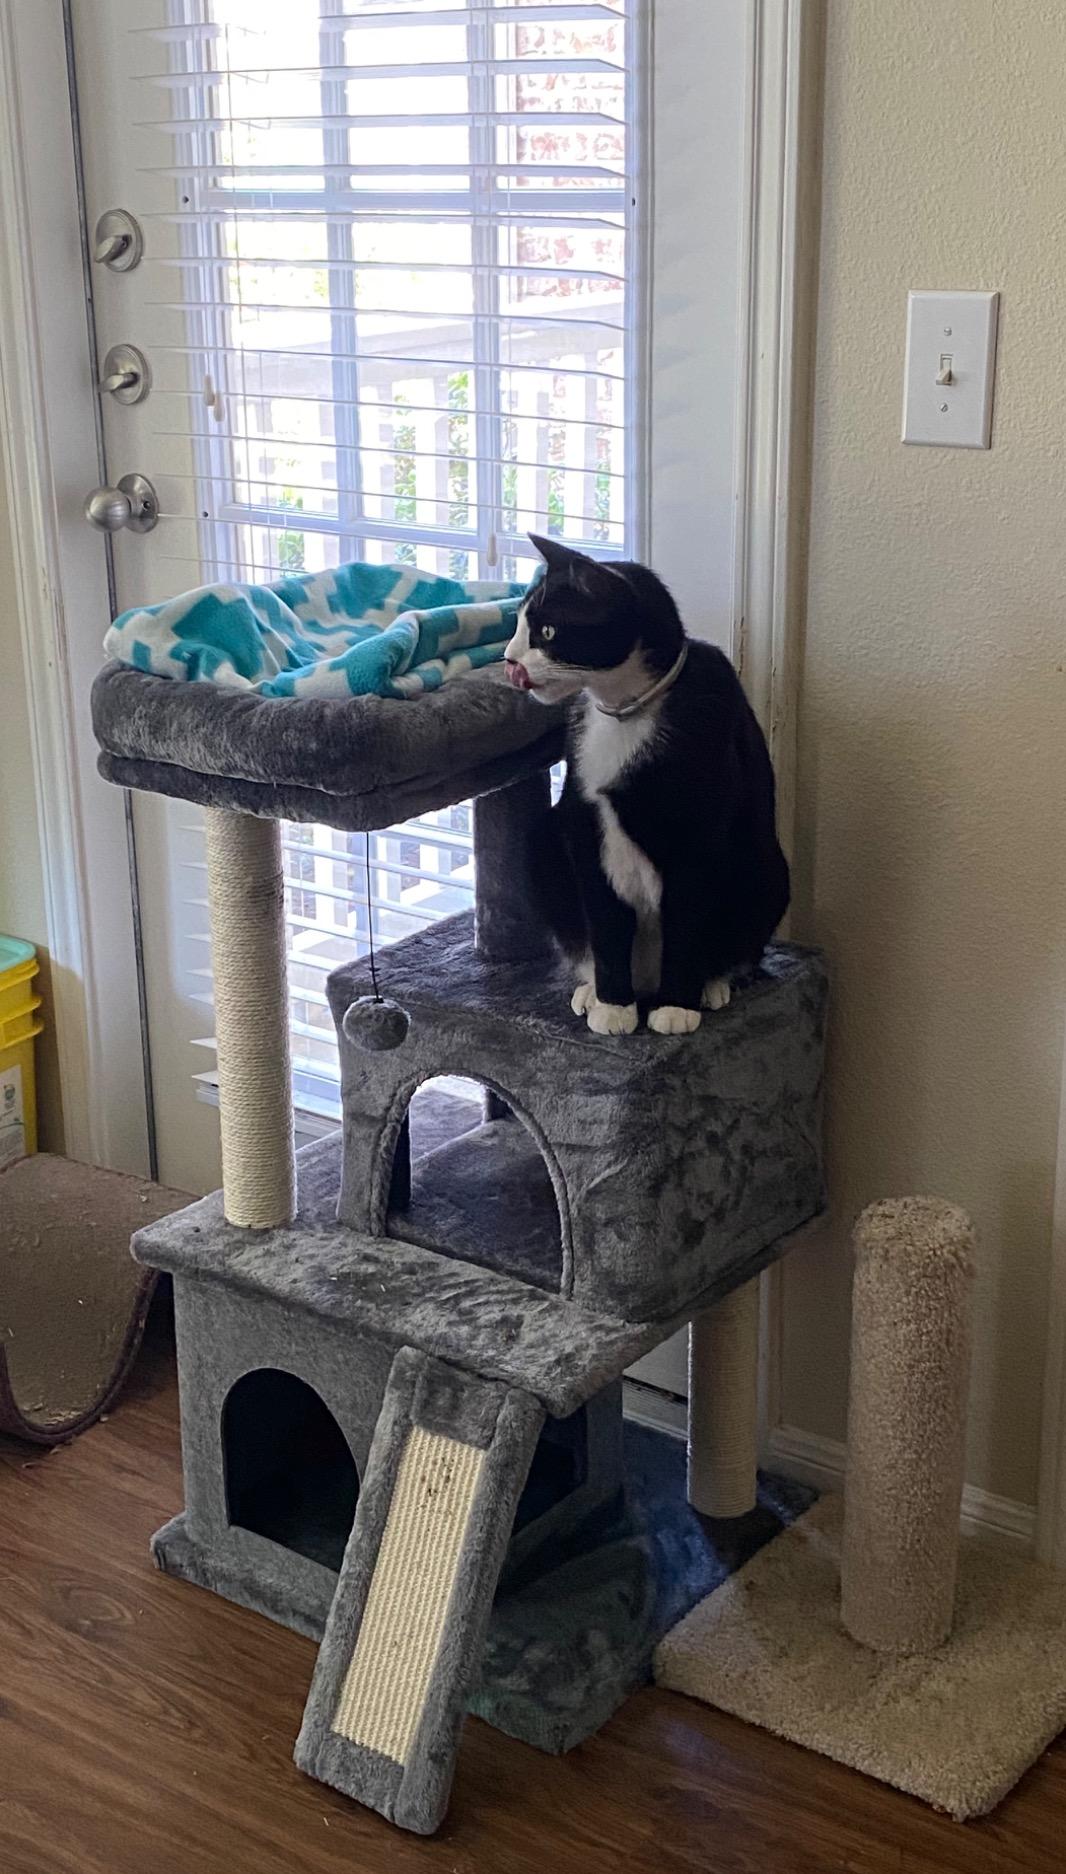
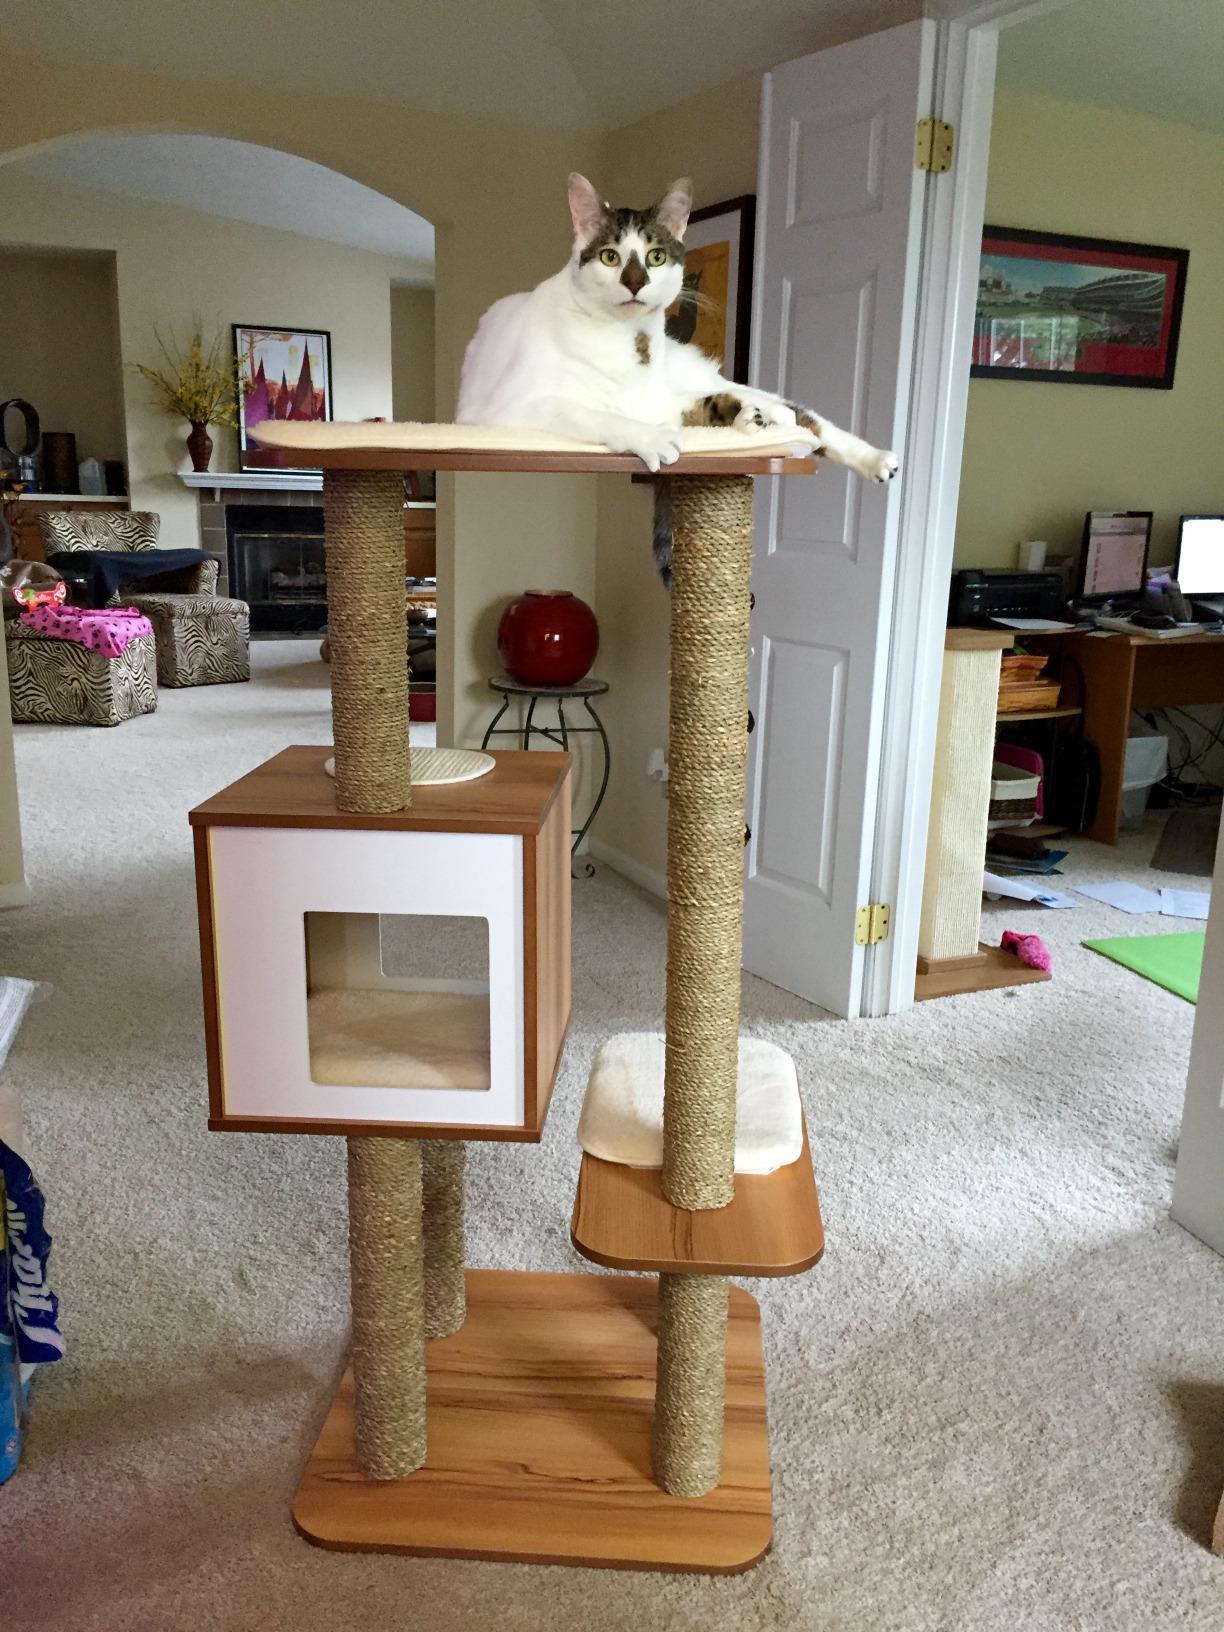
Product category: items_cat tree
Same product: no